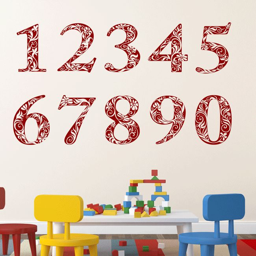
numbers set with floral wall sticker .